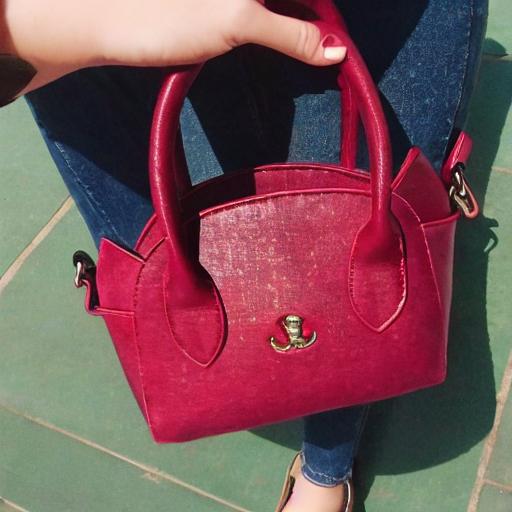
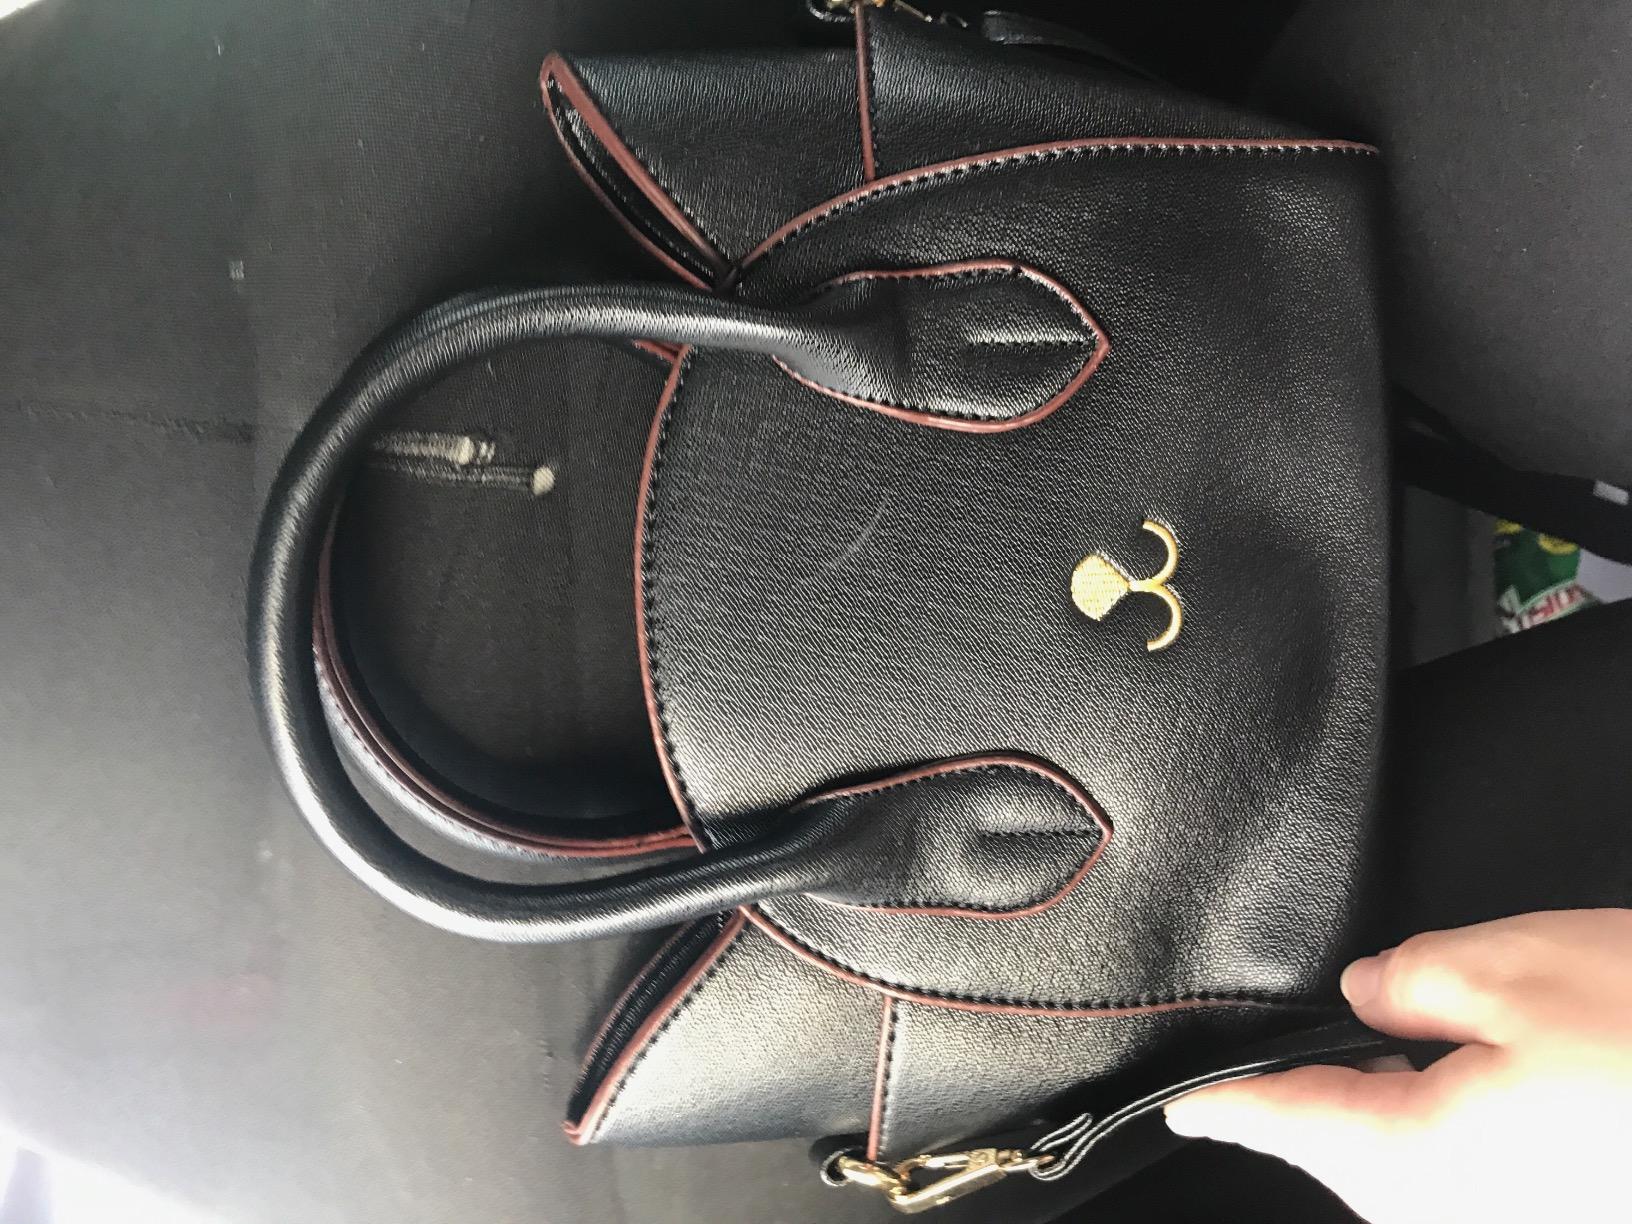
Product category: accessories_handbag
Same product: no